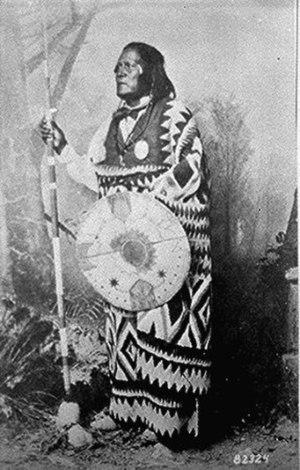
Les Mescaleros forment une tribu amérindienne de lignée athabaskane vivant dans la réserve indienne des Mescaleros Apaches dans le centre-sud du Nouveau-Mexique. Les Mescaleros ont ouvert leurs portes à d'autres groupes apaches, les Chiricahuas emprisonnés à Fort Sill, dans l'Oklahoma et les Lipans. Le décret de réorganisation de 1936 confirme l'installation des tribus dans la réserve.